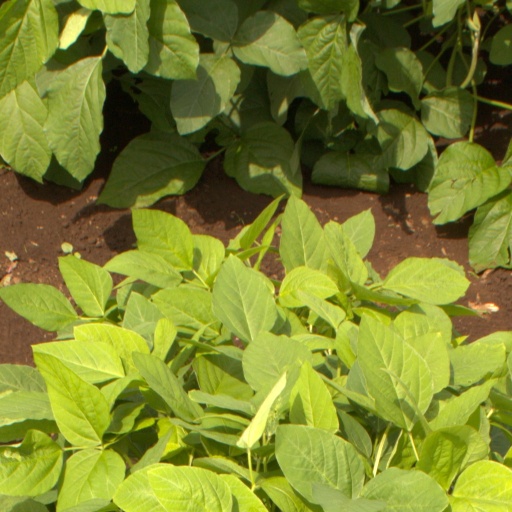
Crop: soybean